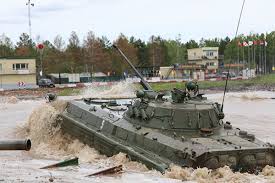
Label: BMP